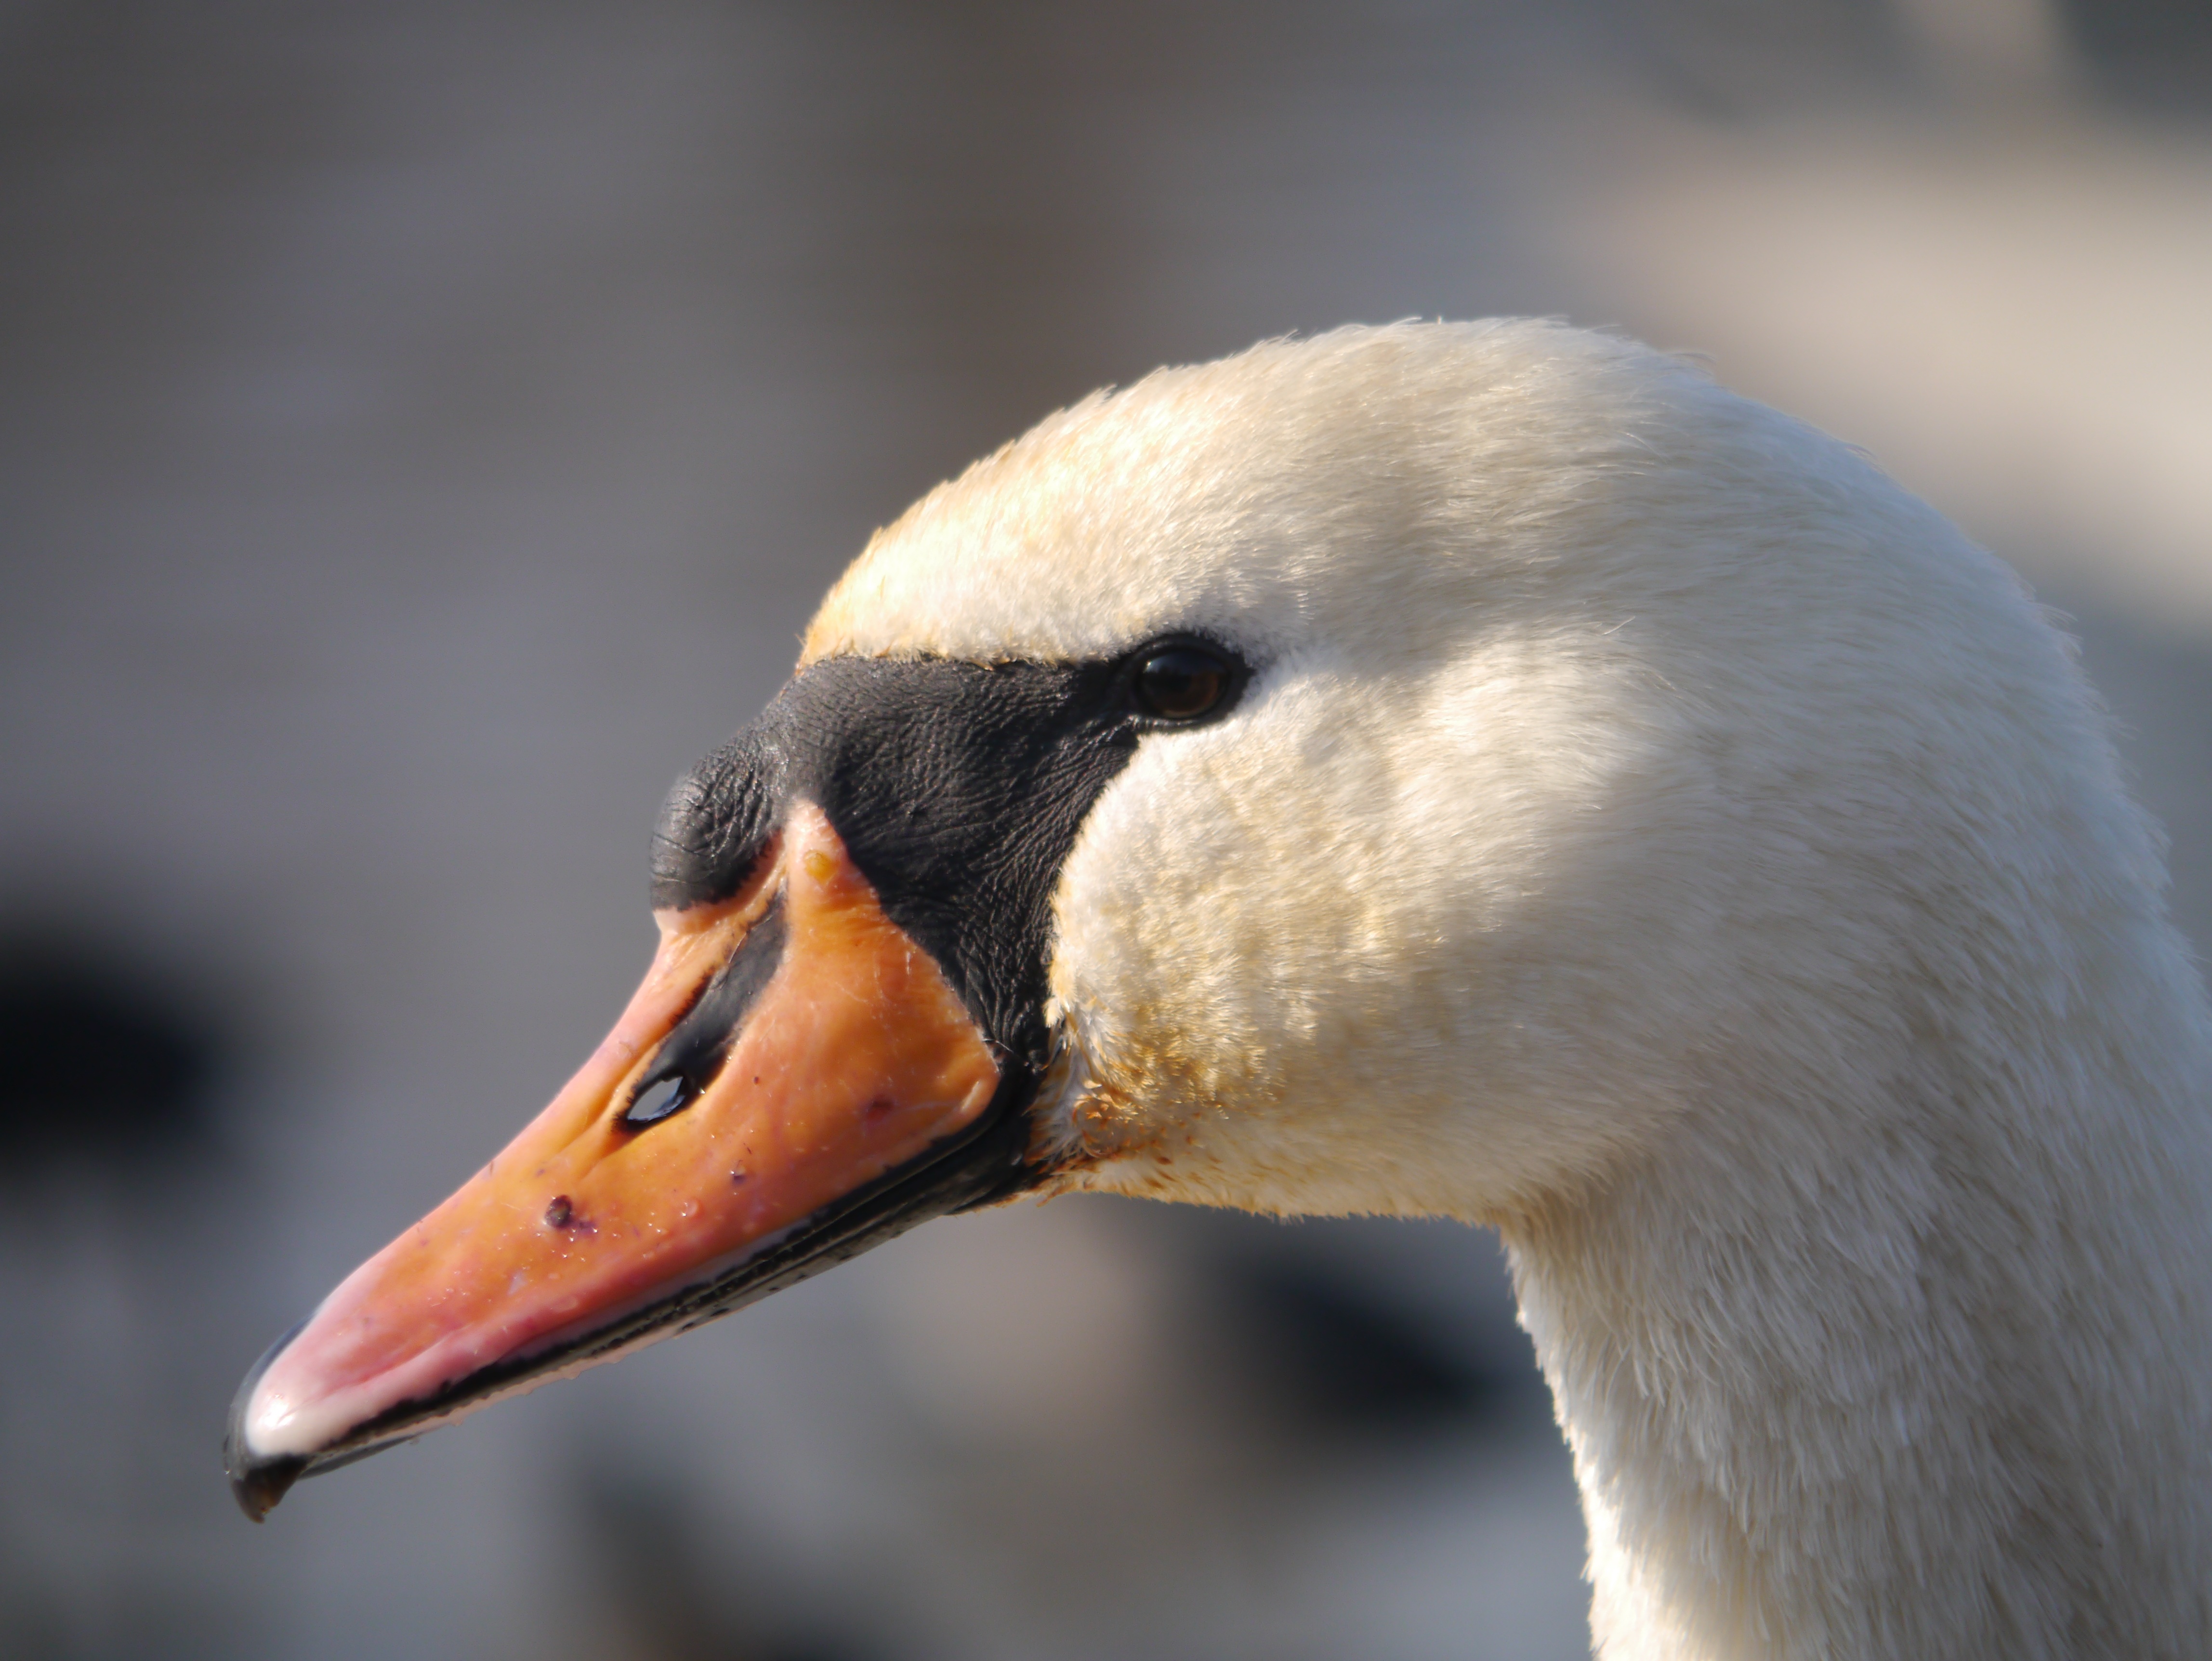
nature, bird, wing, wildlife, beak, fauna, close up, swan, nose, vertebrate, waterfowl, water bird, white swan, llatportr, ducks geese and swans